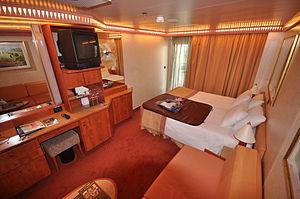
Une cabines du carnival valor
Le Carnival Valor est un navire de croisière appartenant à la compagnie de croisière Carnival Cruise Lines.